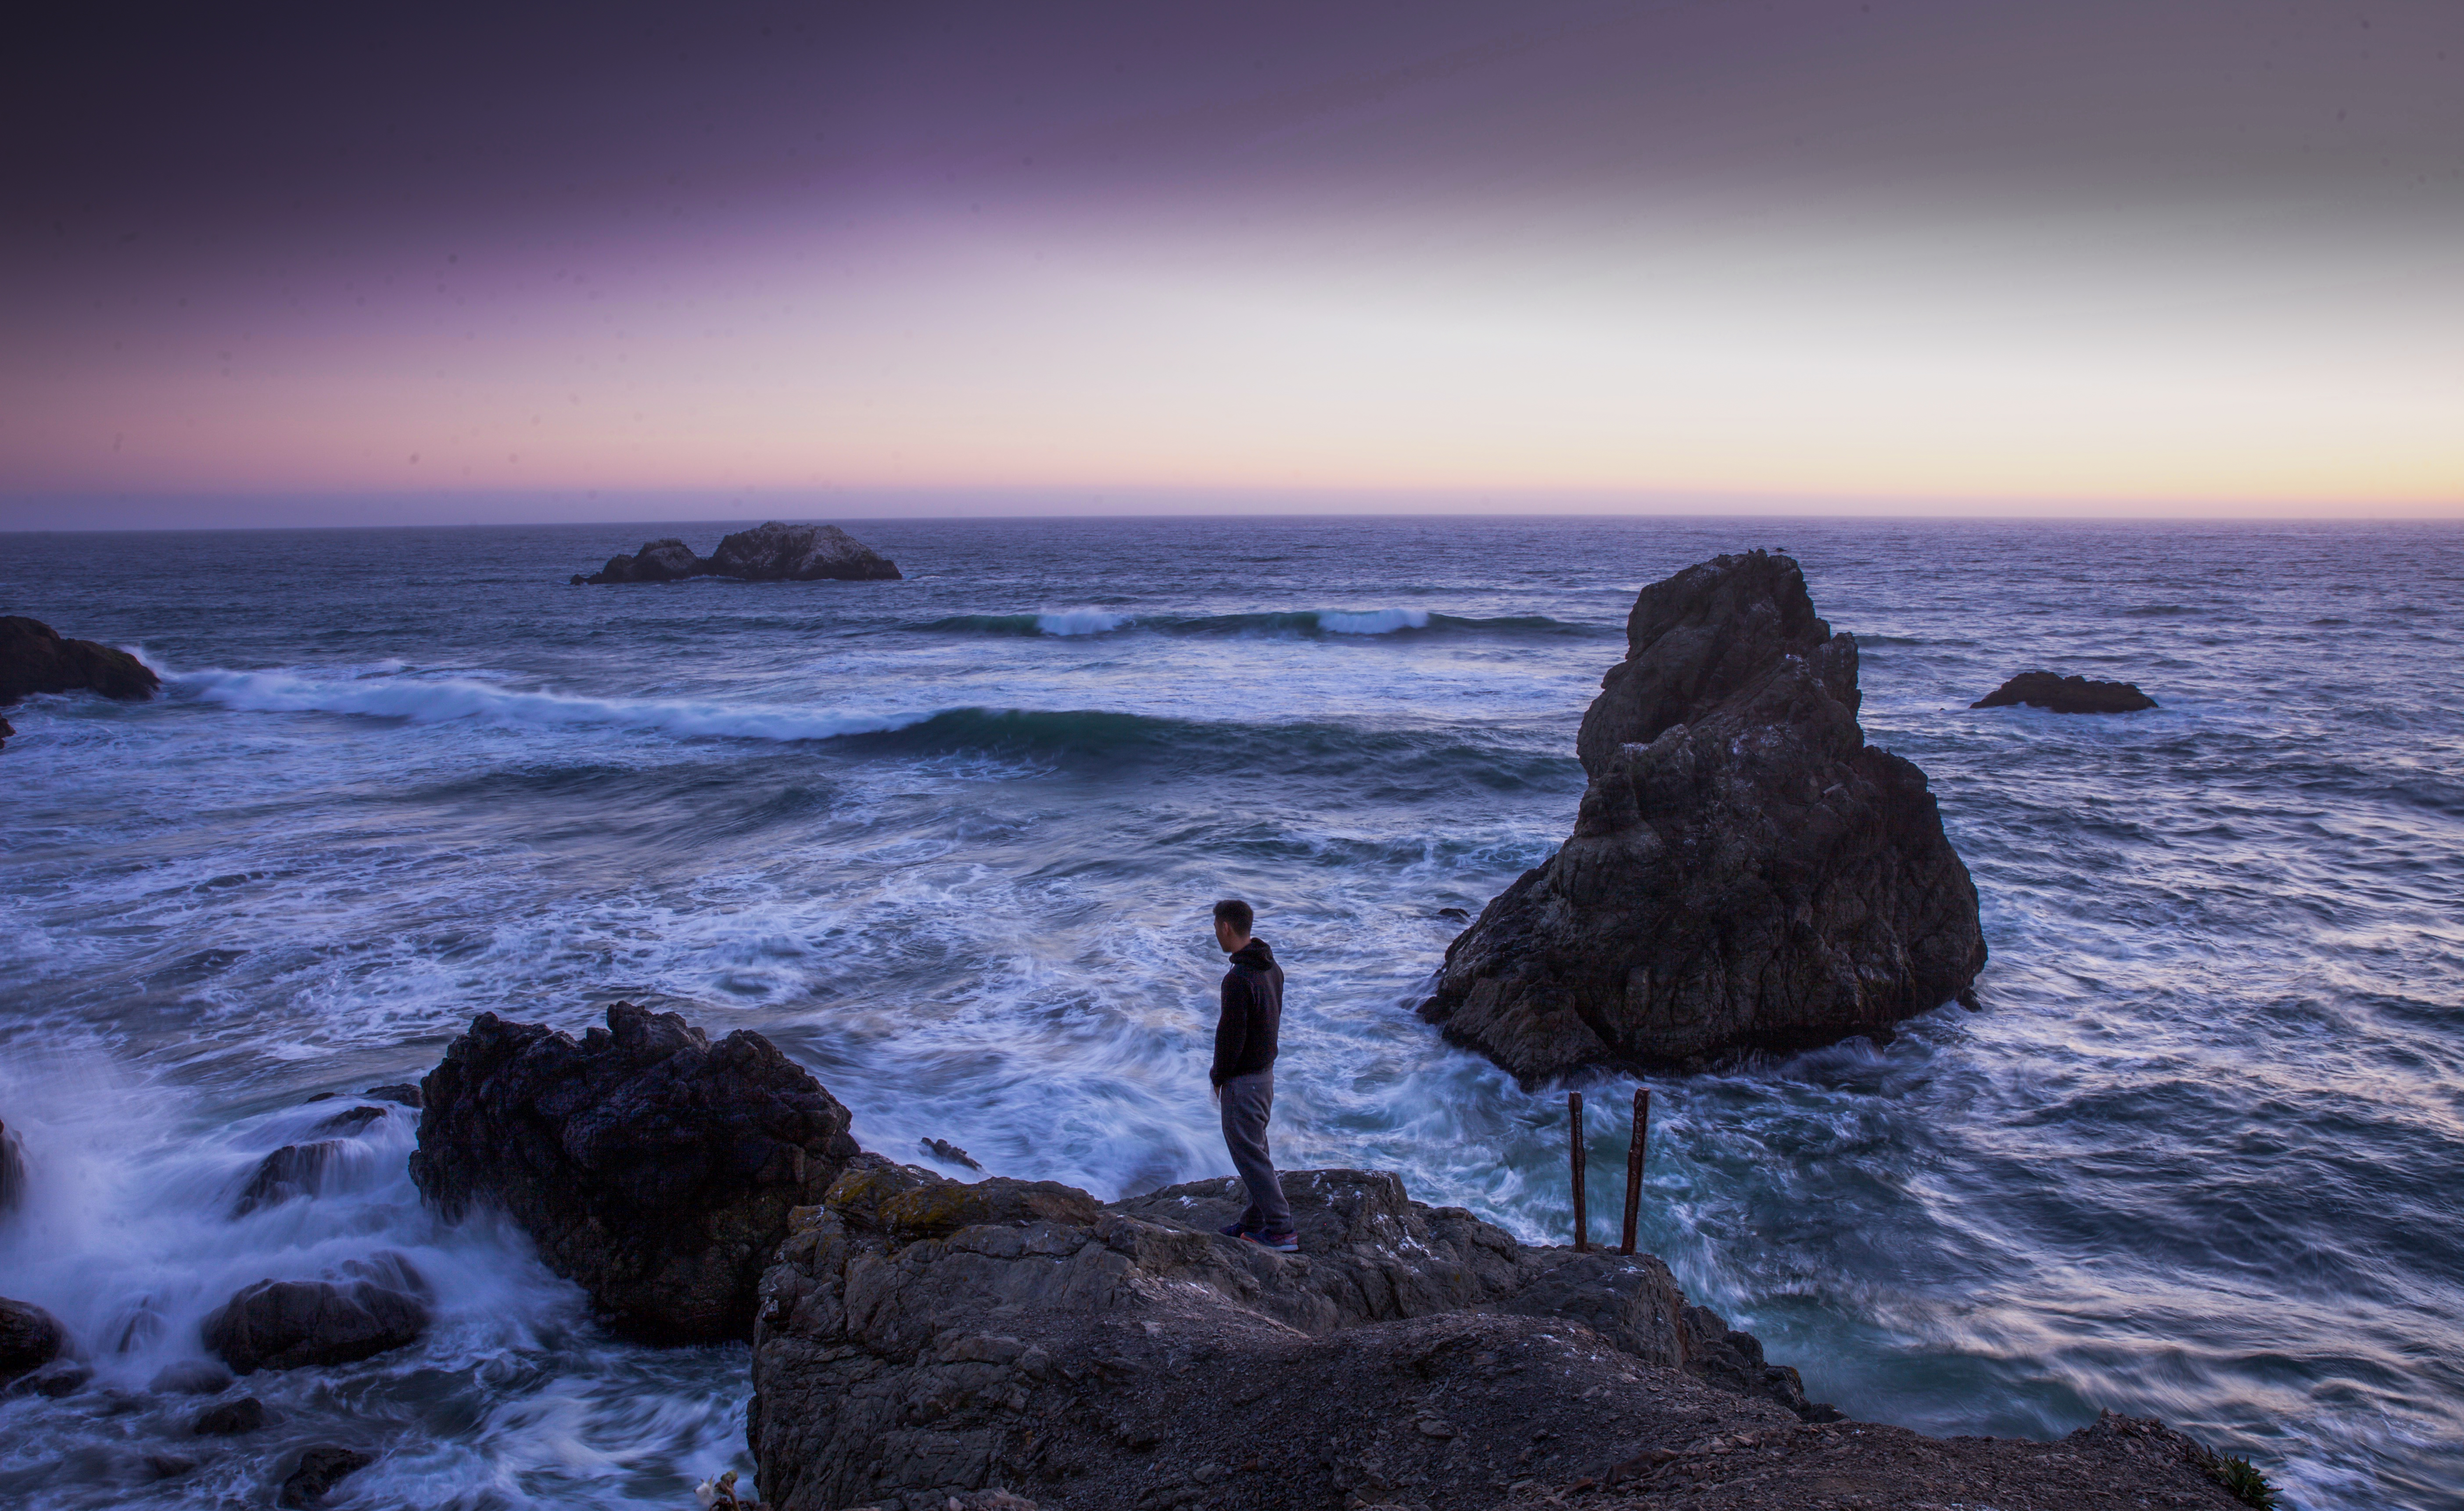
man, beach, landscape, sea, coast, water, rock, ocean, horizon, person, cloud, sky, sunrise, sunset, morning, shore, wave, boy, dawn, cliff, dusk, standing, evening, surf, reflection, seascape, bay, seashore, terrain, hoodie, jacket, material, body of water, rocks, waves, cape, wind wave